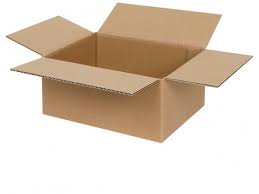
Label: cardboard